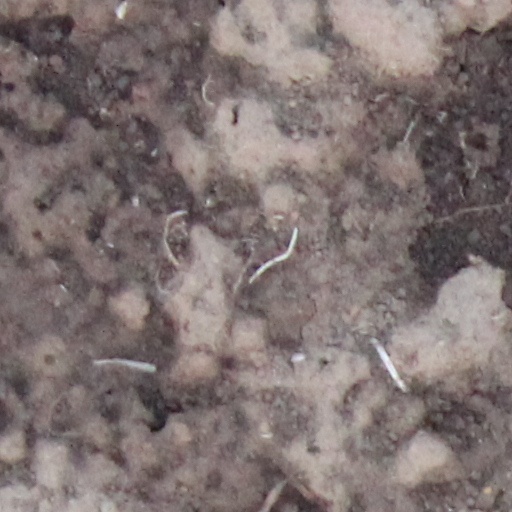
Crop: wheat